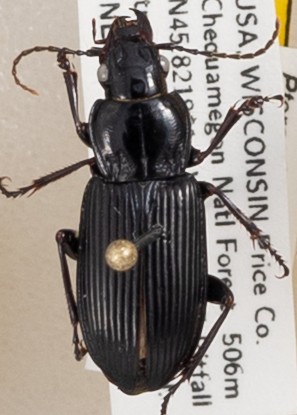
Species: Pterostichus melanarius melanarius
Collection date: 2019-08-20
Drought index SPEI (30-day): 0.512
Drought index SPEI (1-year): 2.09
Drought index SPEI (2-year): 1.13